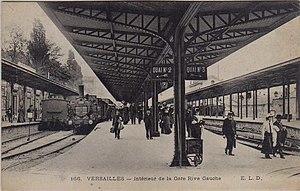
Carte postale du début du XXe siècle montrant l'intérieur de la gare de Versailles rive gauche avec les quais sur lesquels les passagers attendent et les locomotives à vapeur.
La gare de Versailles-Château-Rive-Gauche, est une gare ferroviaire française située dans la commune de Versailles, dans le département des Yvelines en région Île-de-France. Elle est l'un des terminus de la ligne C du RER.